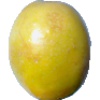
Label: maracuja